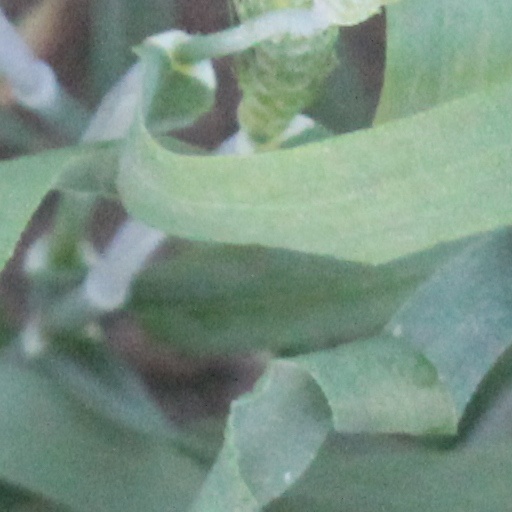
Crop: wheat